Canadair CT-114 Tutor

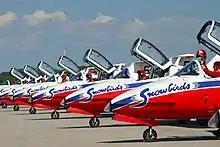
Snowbirds at an airshow

During 1967, a batch of ten Tutors were modified for use as a formation aerobatic aircraft by the RCAF (and later the unified Canadian Armed Forces) display team, the "Golden Centennaires" to celebrate Canada's centennial year. At the end of the 1967 season, the display team was disbanded, thus its aircraft returned to routine training duties. In 1971, a new formation team was formed at 2CFFTS (Two Canadian Armed Forces Flying Training School) at CFB Moose Jaw, and once again adopted the type. The following year, the name "Snowbirds" was chosen for the team; during 1978, the team received squadron status as "431 Air Demonstration Squadron".